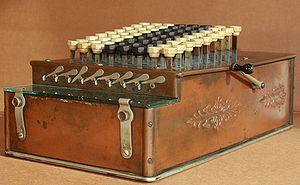
Inventé aux États-Unis par Dorr E. Felt en 1887, le Comptomètre, ou Comptometer est la première machine à calculer à clavier direct à avoir connu un succès commercial réel. Un clavier direct est extrêmement rapide car chaque touche ajoute ou soustrait sa valeur au total dès qu'elle est enfoncée et tous les doigts de la main peuvent être utilisés simultanément. C'est ainsi que le Comptomètre fut appelé la mitrailleuse du bureau dans des publicités de la Première Guerre mondiale.